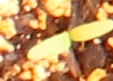
Label: Sugar beet